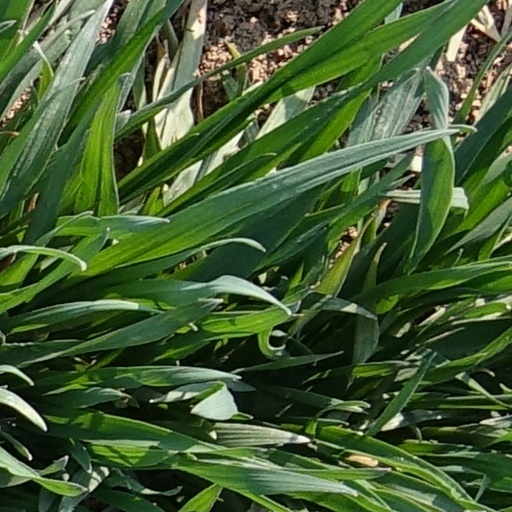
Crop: wheat